Trieste

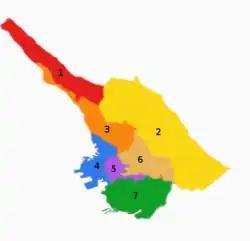
Seven sections of Trieste

Trieste's climate is humid subtropical (Köppen: "Cfa", Trewartha: "Cf"), with cool winters and hot summers. On average, relative humidity is low (~ 65%), while only three months (January, March and July) receive slightly less than of precipitation.